Georges de S. Canavarro House

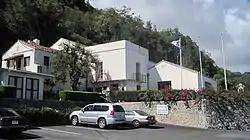
Main entrance in 2010

The Georges de S. Canavarro House, also known as the Canavarro Castle, at 2756 Rooke Ave., Honolulu, Hawaii, was built in 1924–1927 for Georges de Souza Canavarro, son of the longtime Consul-General of Portugal in Hawaii, Antonio de Souza Canavarro. It was designed by Hart Wood, the leader of a group of architects aiming to develop a style suitable for the climate and lifestyle of the islands. It was listed on the National Register of Historic Places in 1980 as a fine example of the Mediterranean Revival style employed for several large estates of that era, most notably Walter F. Dillingham's La Pietra. The design in this case was inspired by that of Sicilian villas.